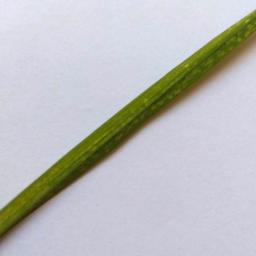
Label: Rice___Healthy